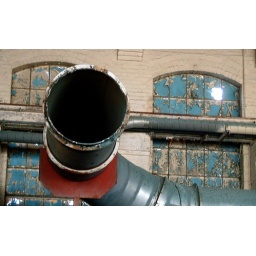
A giant blue duct in front of peely blue windows. abandoned Crown Vantage/James River paper factory in Parchment, MI.